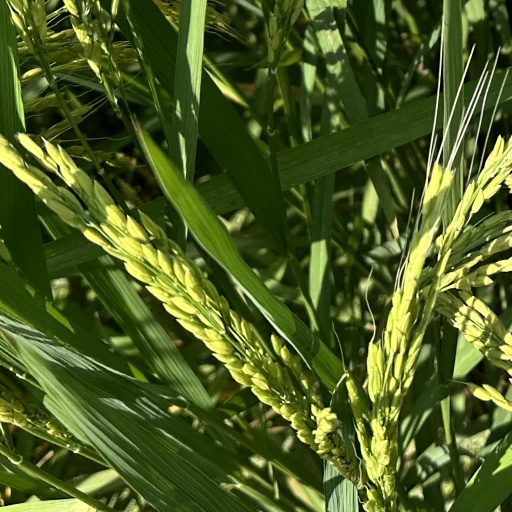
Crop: rice